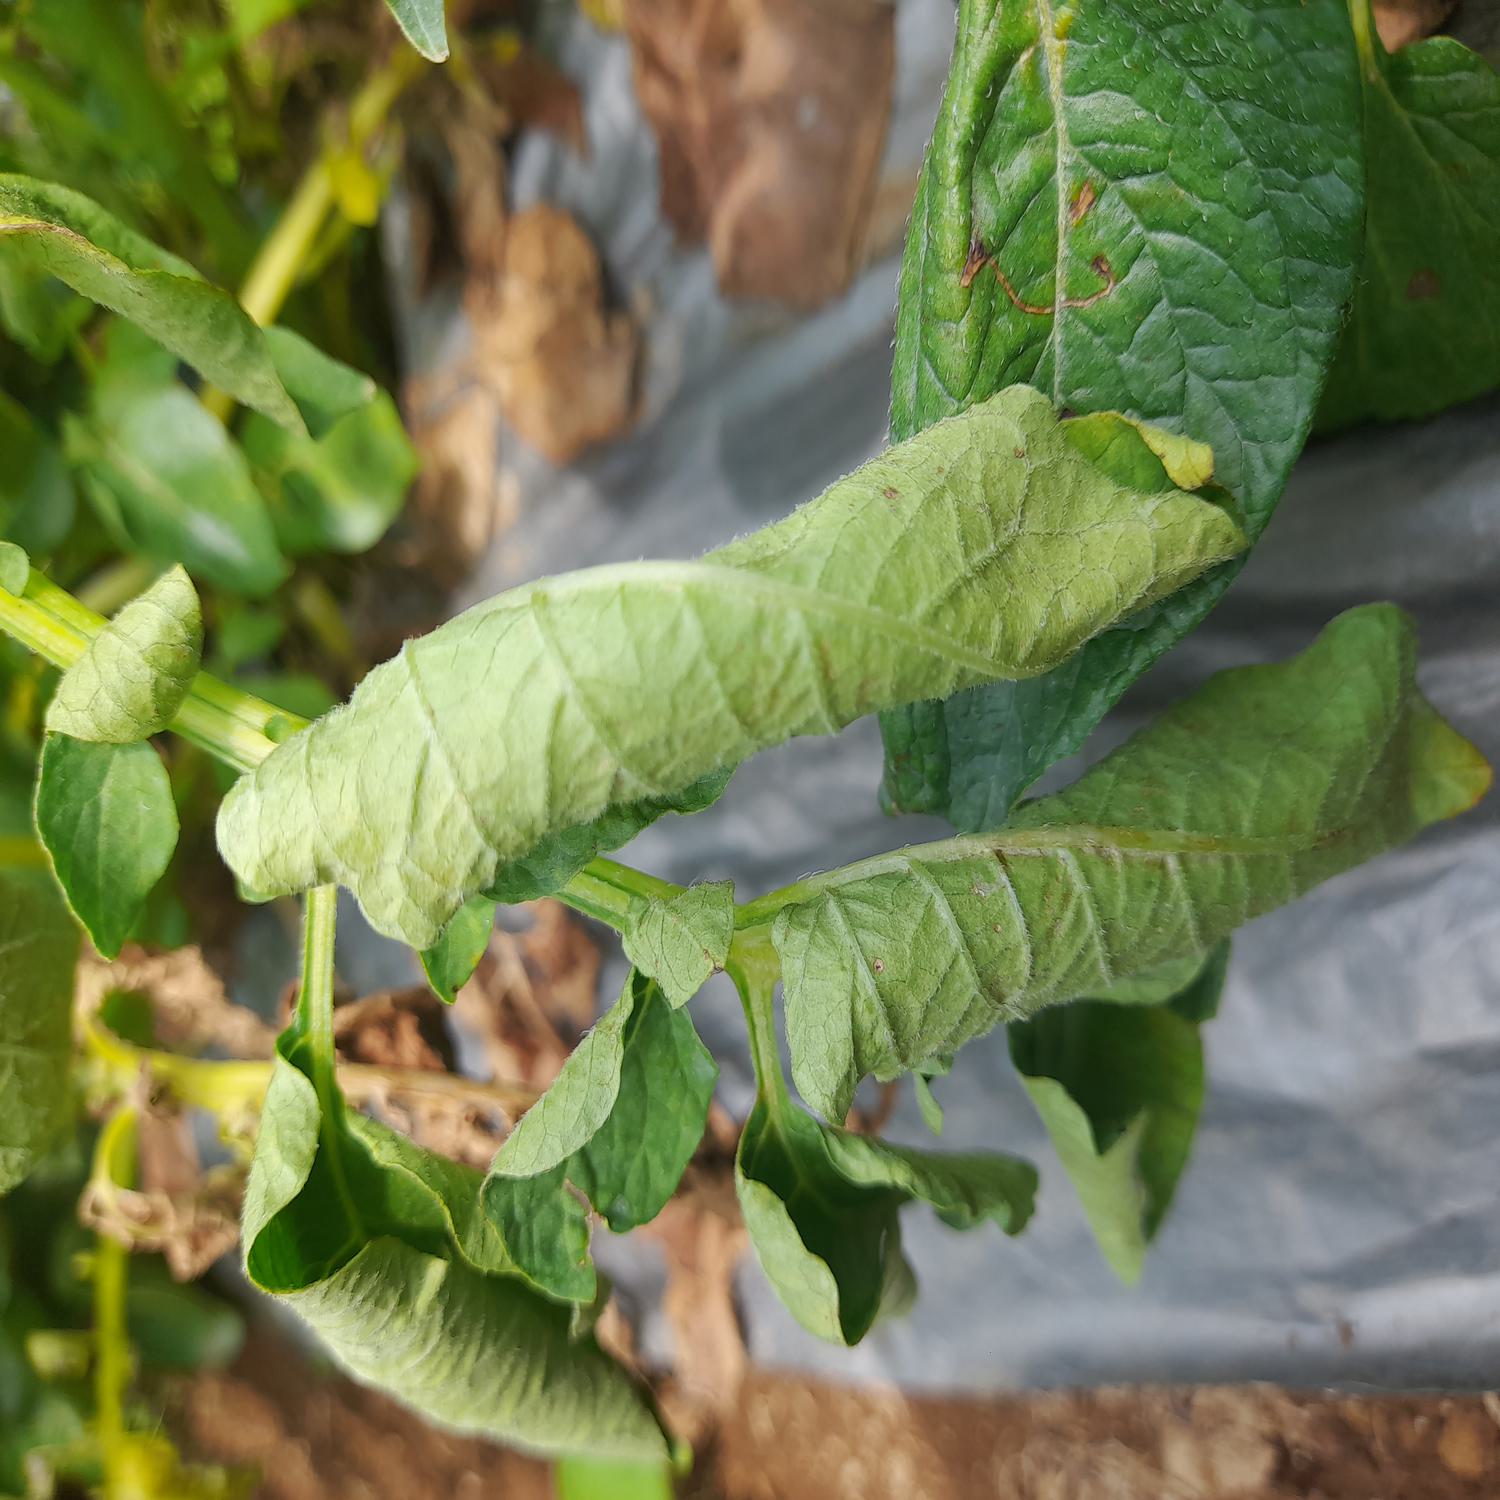
Label: Bacteria